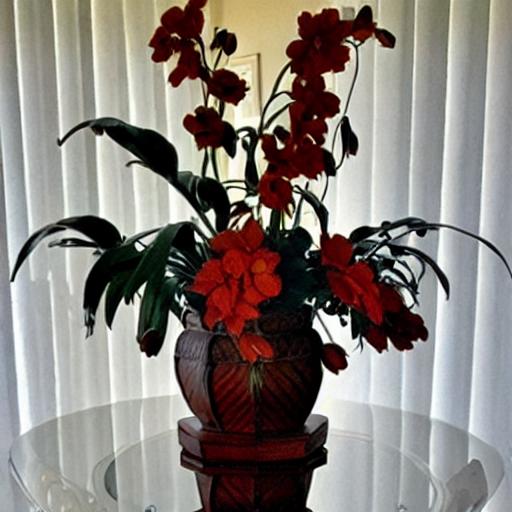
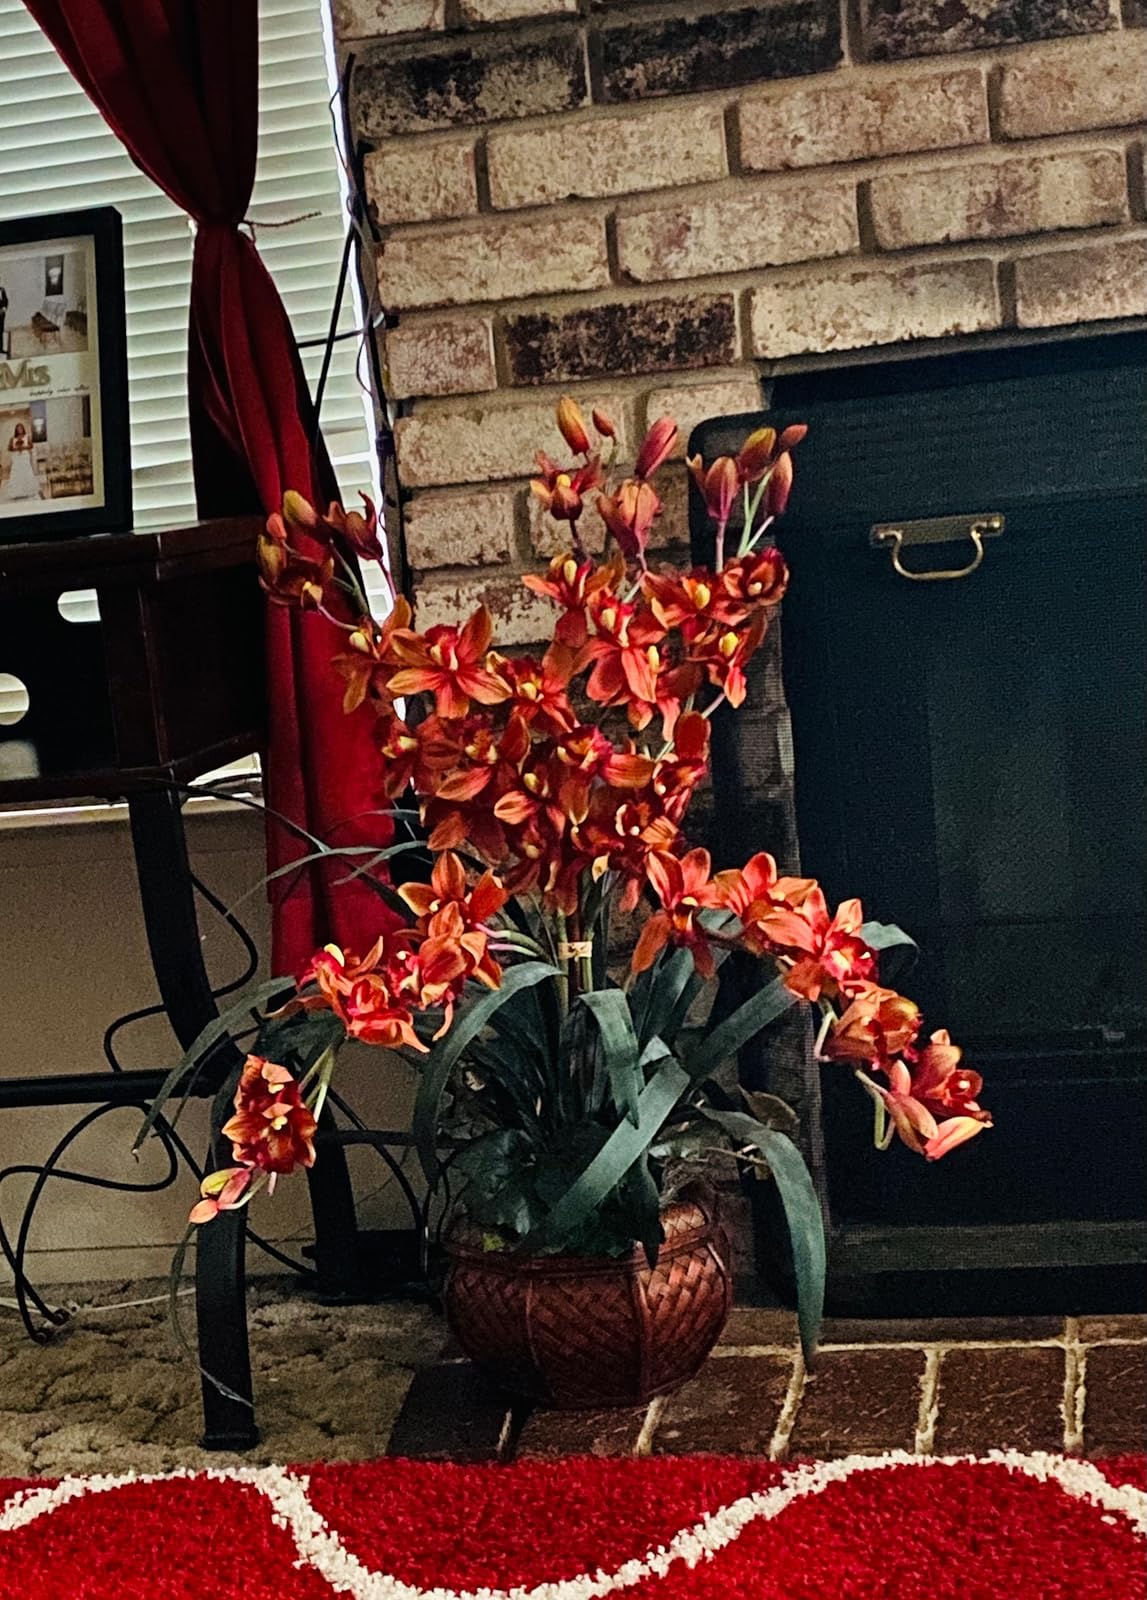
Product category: vase
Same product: no